Mir Akbar Khyber

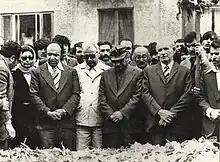
Communist PDPA members at the funeral of Khyber in Kabul, front row left to right: Anahita Ratebzad, Dr. Shah Wali, Sulaiman Layeq, Babrak Karmal, Nur Muhammad Taraki and Mohammad Najibullah.

At Khyber's funeral on April 19, some 15,000 PDPA sympathizers gathered in Kabul, and paraded through the streets chanting slogans against the CIA and the SAVAK, the Shah of Iran's secret police. Alarmed by this demonstration of communist strength, Daoud ordered a crackdown on the PDPA leadership, which in turn prompted the PDPA to launch a military coup that became known as the Saur Revolution, during which Daoud was killed, and the PDPA took power.